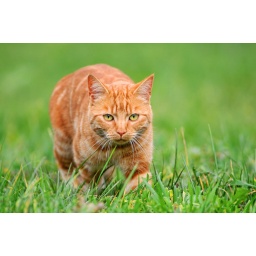
Young orange tomcat stalking in the grass